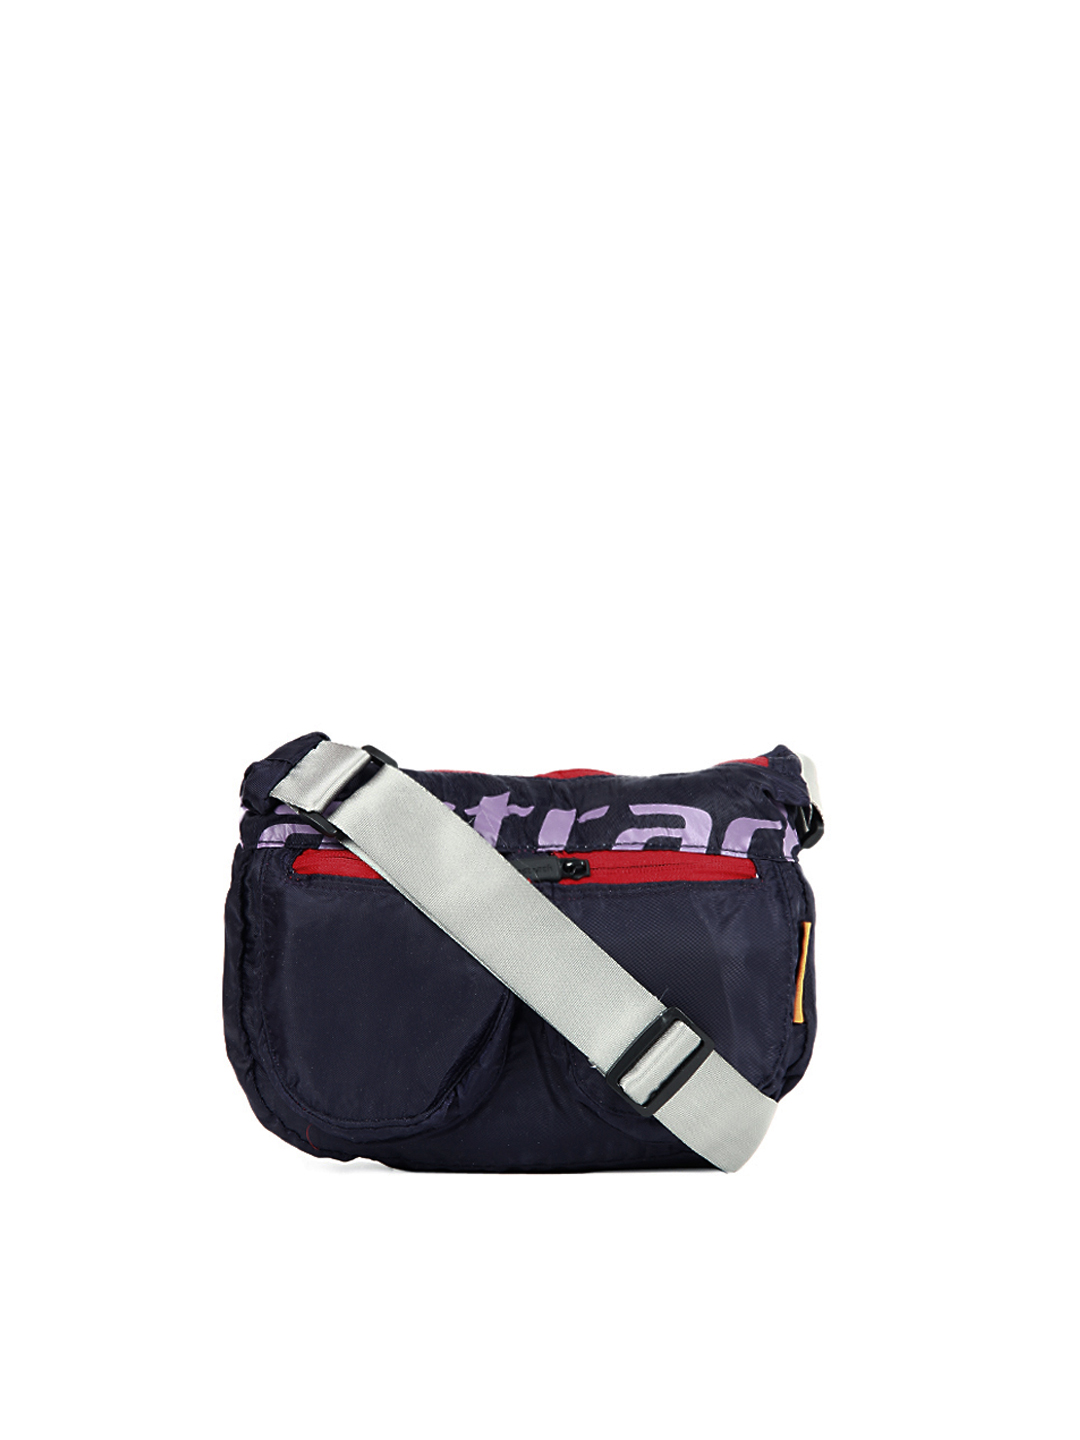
Fastrack Women Blue Sling Bag
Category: Accessories / Bags / Handbags
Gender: Women
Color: Blue
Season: Winter 2016
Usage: Casual